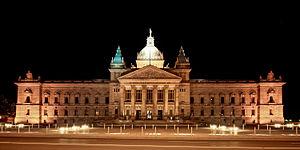
Le Tribunal du Reich, ou tribunal impérial de Leipzig a été la plus haute instance juridique de l'Empire allemand. Il a été créé le 1ᵉʳ octobre 1879, quand le code de procédure pénale de l'empire allemand a été établi, créant une instance hautement considérée en jurisprudence.